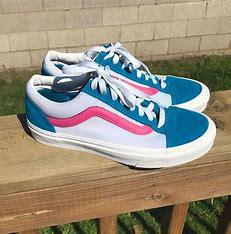
Brand: Vans
Model: Style 36 Skate